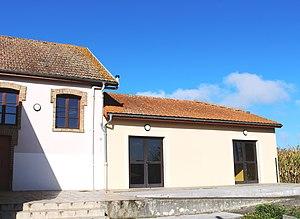
Salle des fêtes de Gonez (Hautes-Pyrénées)
Gonez est une commune française située dans le département des Hautes-Pyrénées en région Occitanie.